Ida Redbird

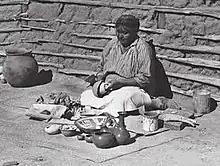
Redbird in 1940, Sayles image, using a paddle to thin the wall of a pot she is creating

Ida Redbird (Maricopa, 1892–1971) was a Native American potter from the Gila River Indian Community of the Gila River Indian Reservation in Arizona. She was the first president of the Maricopa Pottery Maker's Association and was widely credited with the revival of ancient Maricopa pottery techniques and forms. Her polished black-on-redware pottery was highly prized with collectors. Texas photographer Ted Sayles shot a series documenting Redbird sculpting her pottery. The series toured museums throughout the